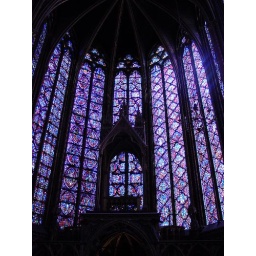
This is the stained glass wall behind the altar at Sainte Chapelle church in Paris.